James Cole (racing driver)

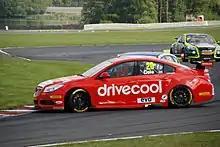
Cole driving the Team HARD Vauxhall Insignia at Oulton Park during the 2013 British Touring Car Championship season.

After a year out of racing, Cole joined Team HARD. for the 2013 British Touring Car Championship season to drive an NGTC Vauxhall Insignia. He was allowed to drive the car for the first time on the Friday before the Brands Hatch round to shake down the car. In July 2013, Cole announced he had left Team HARD. to focus on securing a drive for 2014.